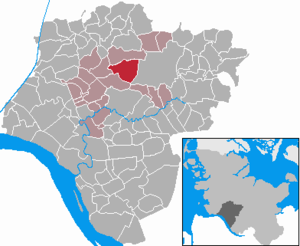
Hohenaspe est une commune du Land de Schleswig-Holstein, dans le nord de l'Allemagne. Rattachée à l'arrondissement de Steinburg, elle comprend les lieux-dits d'An der Bekau et de Burndahl. En 2013, la commune comptait 2004 habitants.